Hanoverton Canal Town District

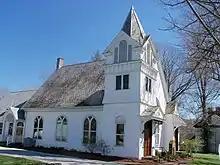
Hanoverton Presbyterian Church, April 2016

The district covers a area along U.S. Route 30. It is characterized by examples of canal-era architecture of the early to mid-19th century.